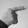
ASL letter: G